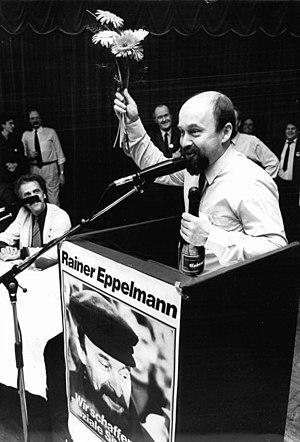
Le ministère de la Défense nationale de la République démocratique allemande était le ministère chargé de la défense, au sein du gouvernement de la RDA. Il est créé en 1956 et dissous à la réunification de la RDA avec la République fédérale d'Allemagne, en 1990. Il porte à sa fin brièvement le nom de « ministère du Désarmement et de la Défense ». Ses fonctions ont alors été reprises par le ministère fédéral de la Défense.
Rainer Eppelmann, né le 12 février 1943 à Berlin est un homme politique est-allemand puis allemand. En 1990, il est brièvement ministre du Désarmement et de la Défense au sein du gouvernement de la RDA, durant la période de transition qui suit la chute du mur de Berlin et précède la réunification allemande.